Our Lady of Philermos

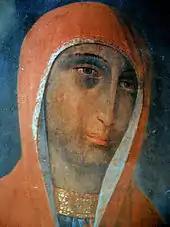
19th-century copy kept in Assisi.

In Russia, the icon was again covered in a riza of gold and precious stones. The riza includes a horseshoe-shaped diadem with rubies and diamonds, two necklaces of sapphire and diamond, and a halo in the form of the Maltese cross, the eight points shown as protruding from behind the head of the Virgin. Tsar Nicholas I ordered a copy to be made, to be carried in processions due to the fragile state of the original. This copy is now kept in the Papal Basilica of Saint Mary of the Angels in Assisi.